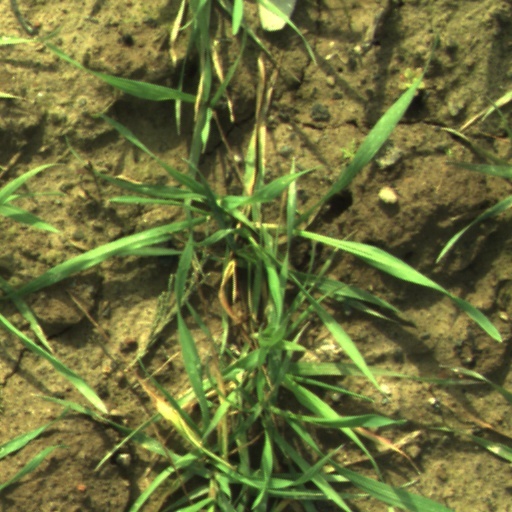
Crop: wheat